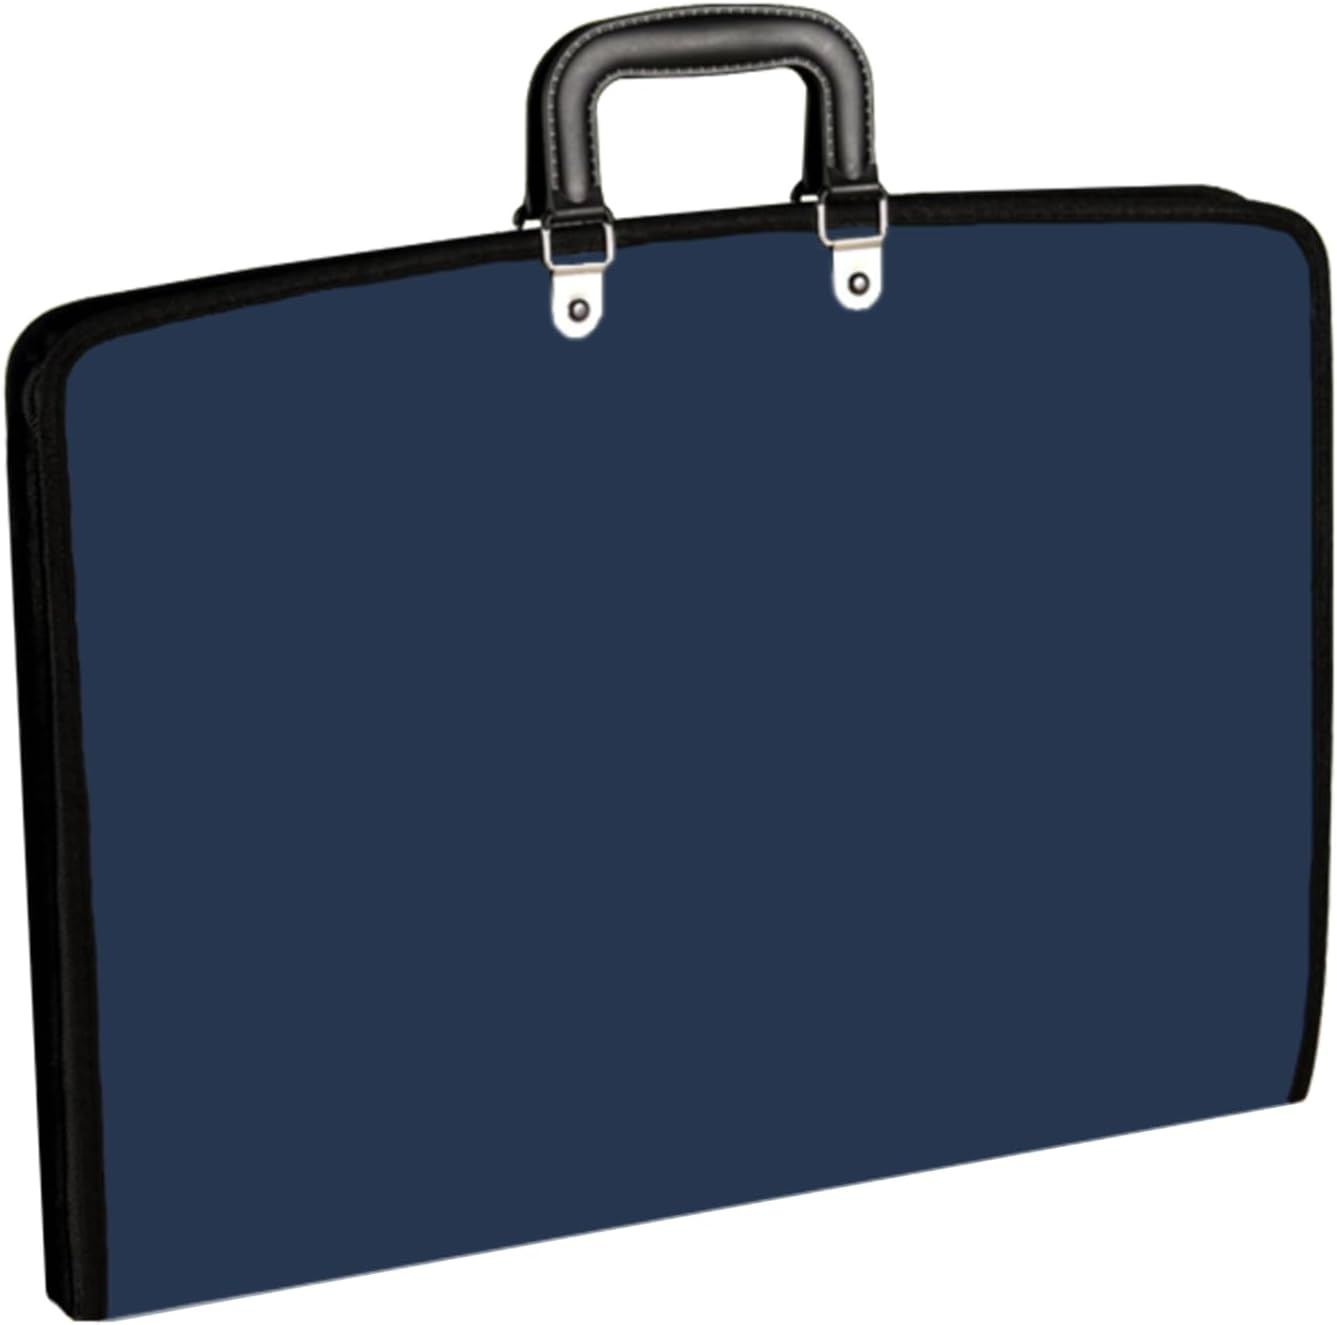
Acocony 11x17 Portfolio with Zipper Closure PP Material Oxford Cloth Edge Waterproof Blue 1 Pack
About this item Product Size: 11x17 art portfolios length 19 inches, width 14 inches, thickness 1 1/2 inches. Suitable for storing ledger/legal/A3 size paper and documents. High Quality Material: Leger art folder is made of high quality Polypropylene, waterproof and easy to clean. Equipped with zipper and Oxford cloth edge, tear-resistant and durable. Portable Design: 11x17 art portfolio for kids artwork with zipper and handle for easy take out and put in. Easy to carry a lot of extra large clipboard and documents for schools, homes, and offices. Multifunctional Design: 11x17 portfolio built-in plug-in X-shaped buckle and multiple pockets, fixed drawing board for paper and pens, easy to classify and place items. Widely Applicable: 11x17 artwork storage is perfect for students, teachers, doctors, designers, painters and office workers. A perfect gift for office and art workers.
Brand: Acocony
Category: Office Supplies > Filing & Organization > Portfolios & Padfolios > Portfolios